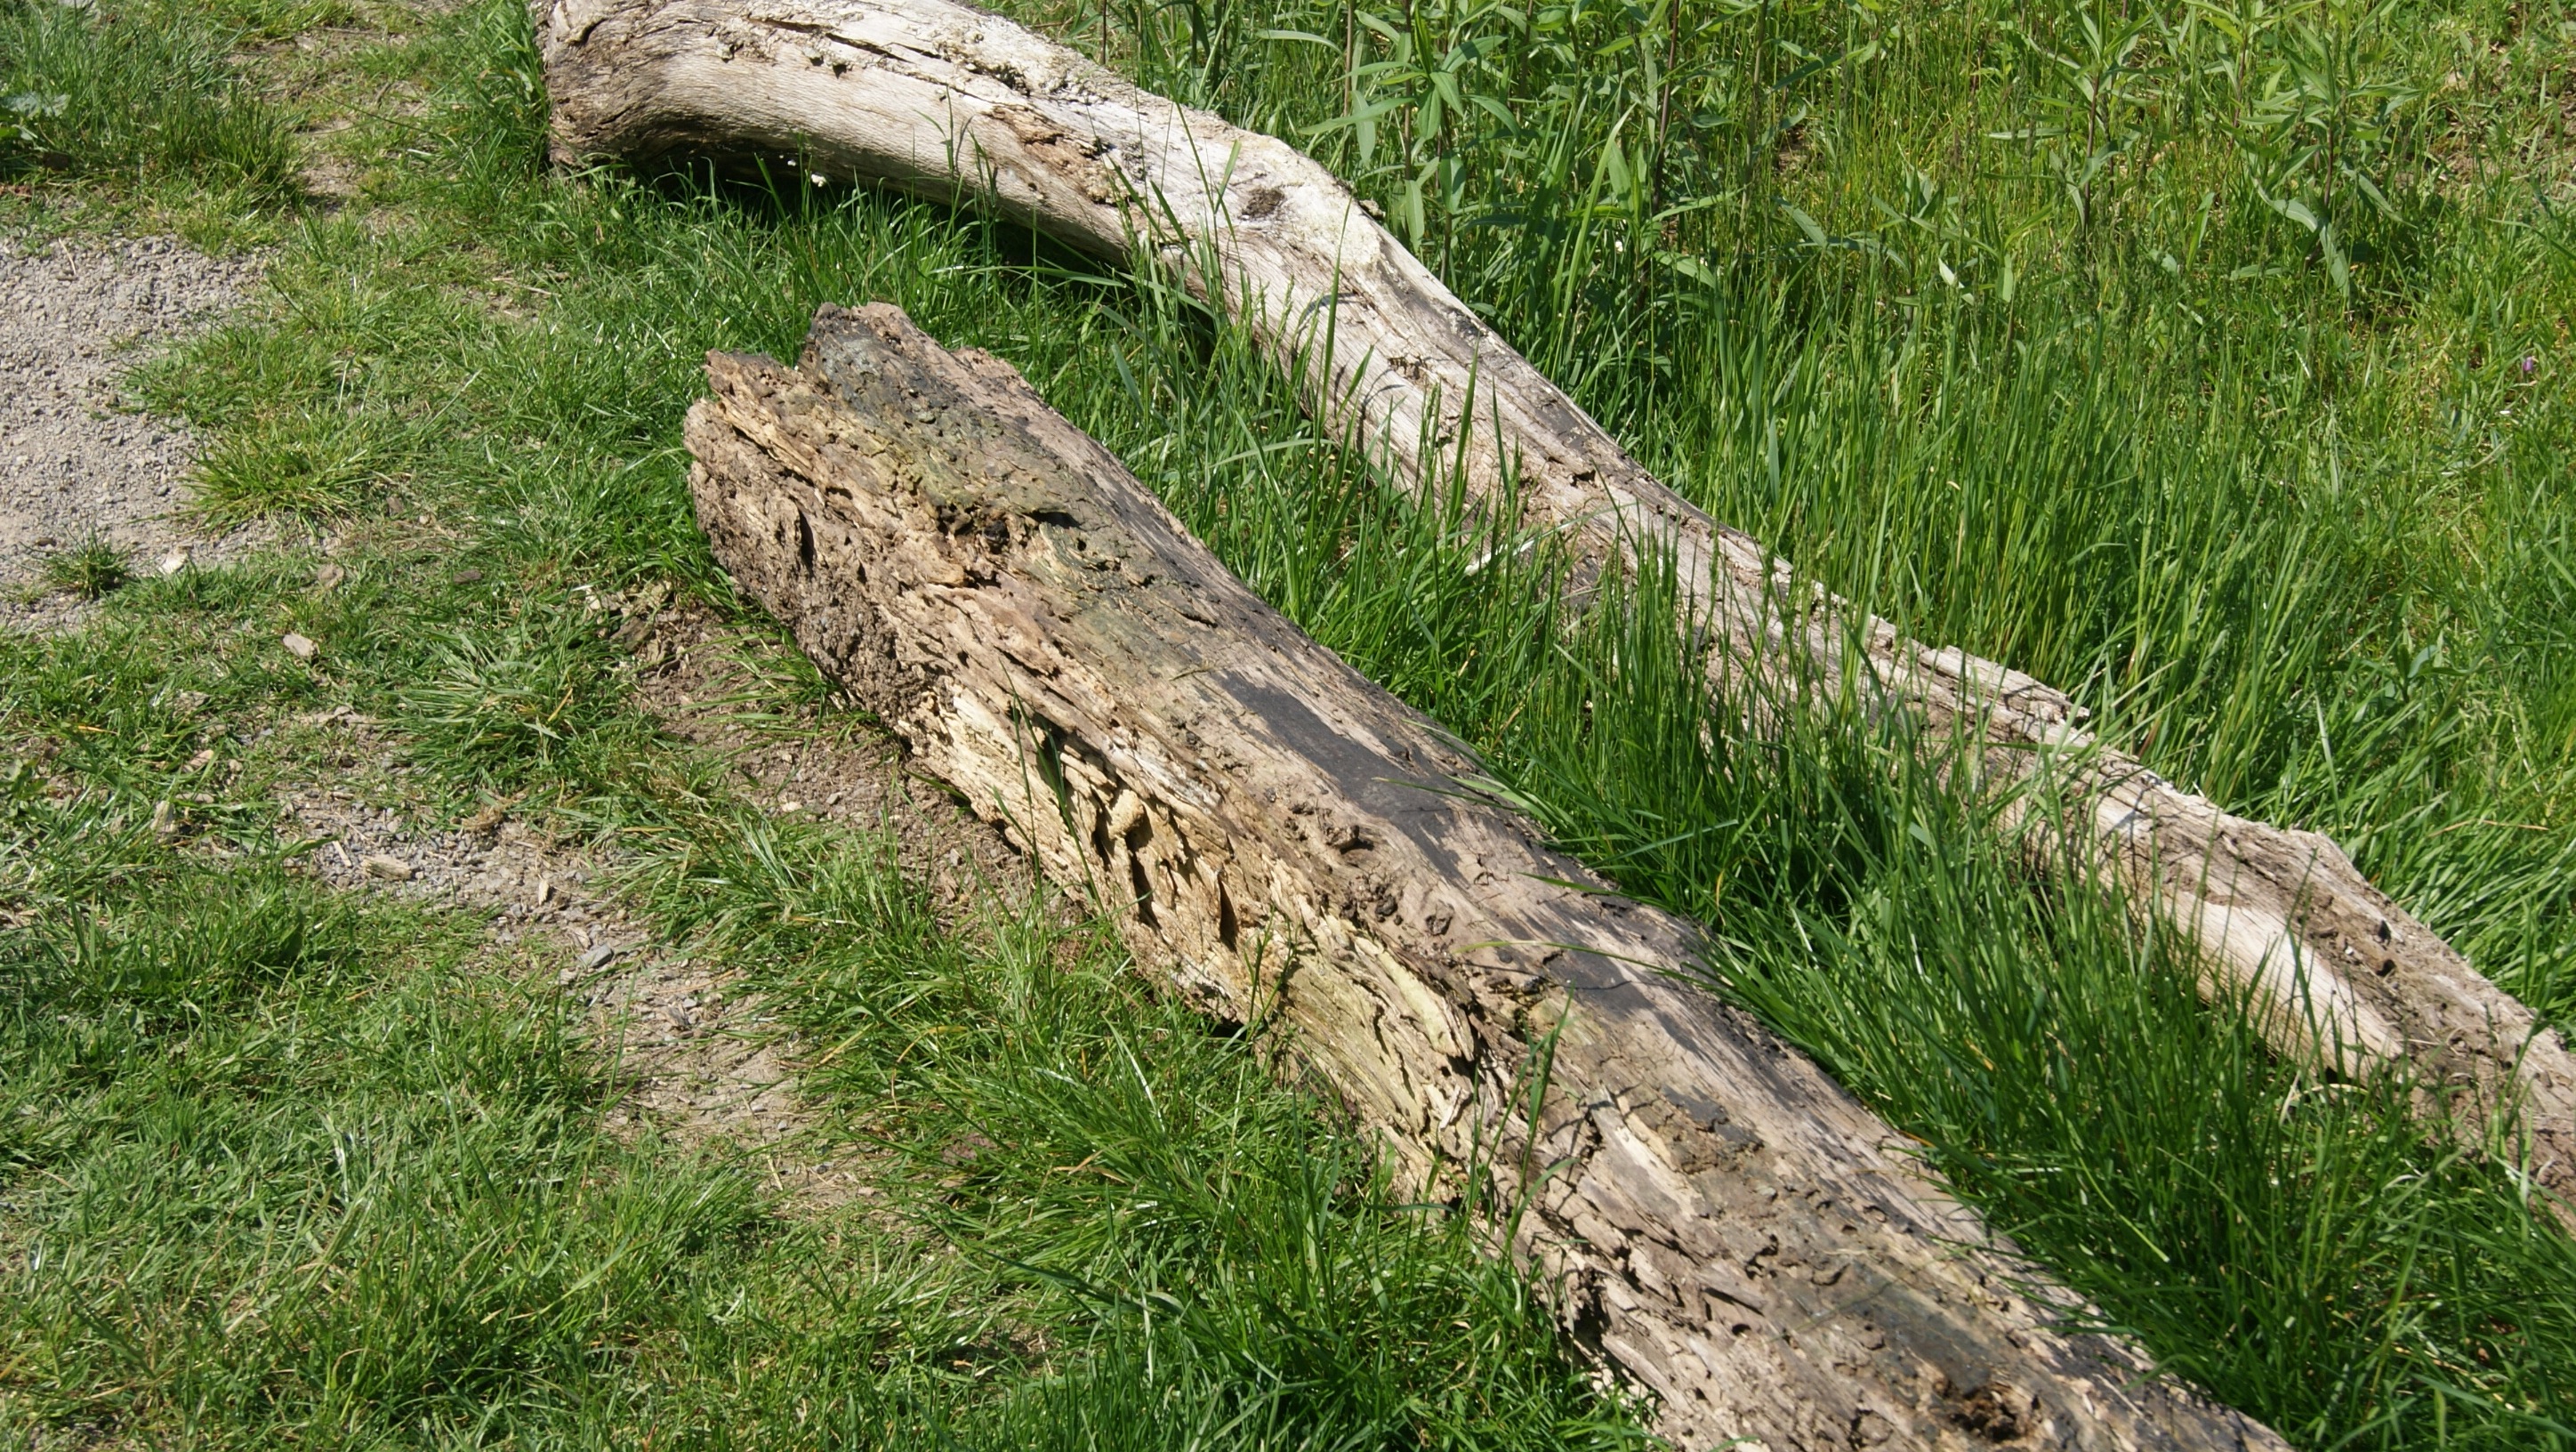
tree, nature, grass, wood, lawn, trunk, old, log, soil, reptile, rot, grass family, woody plant